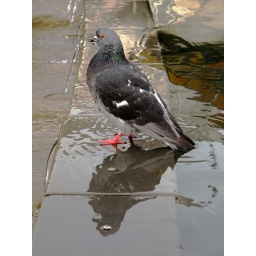
In the water falls by the castle Swansea.